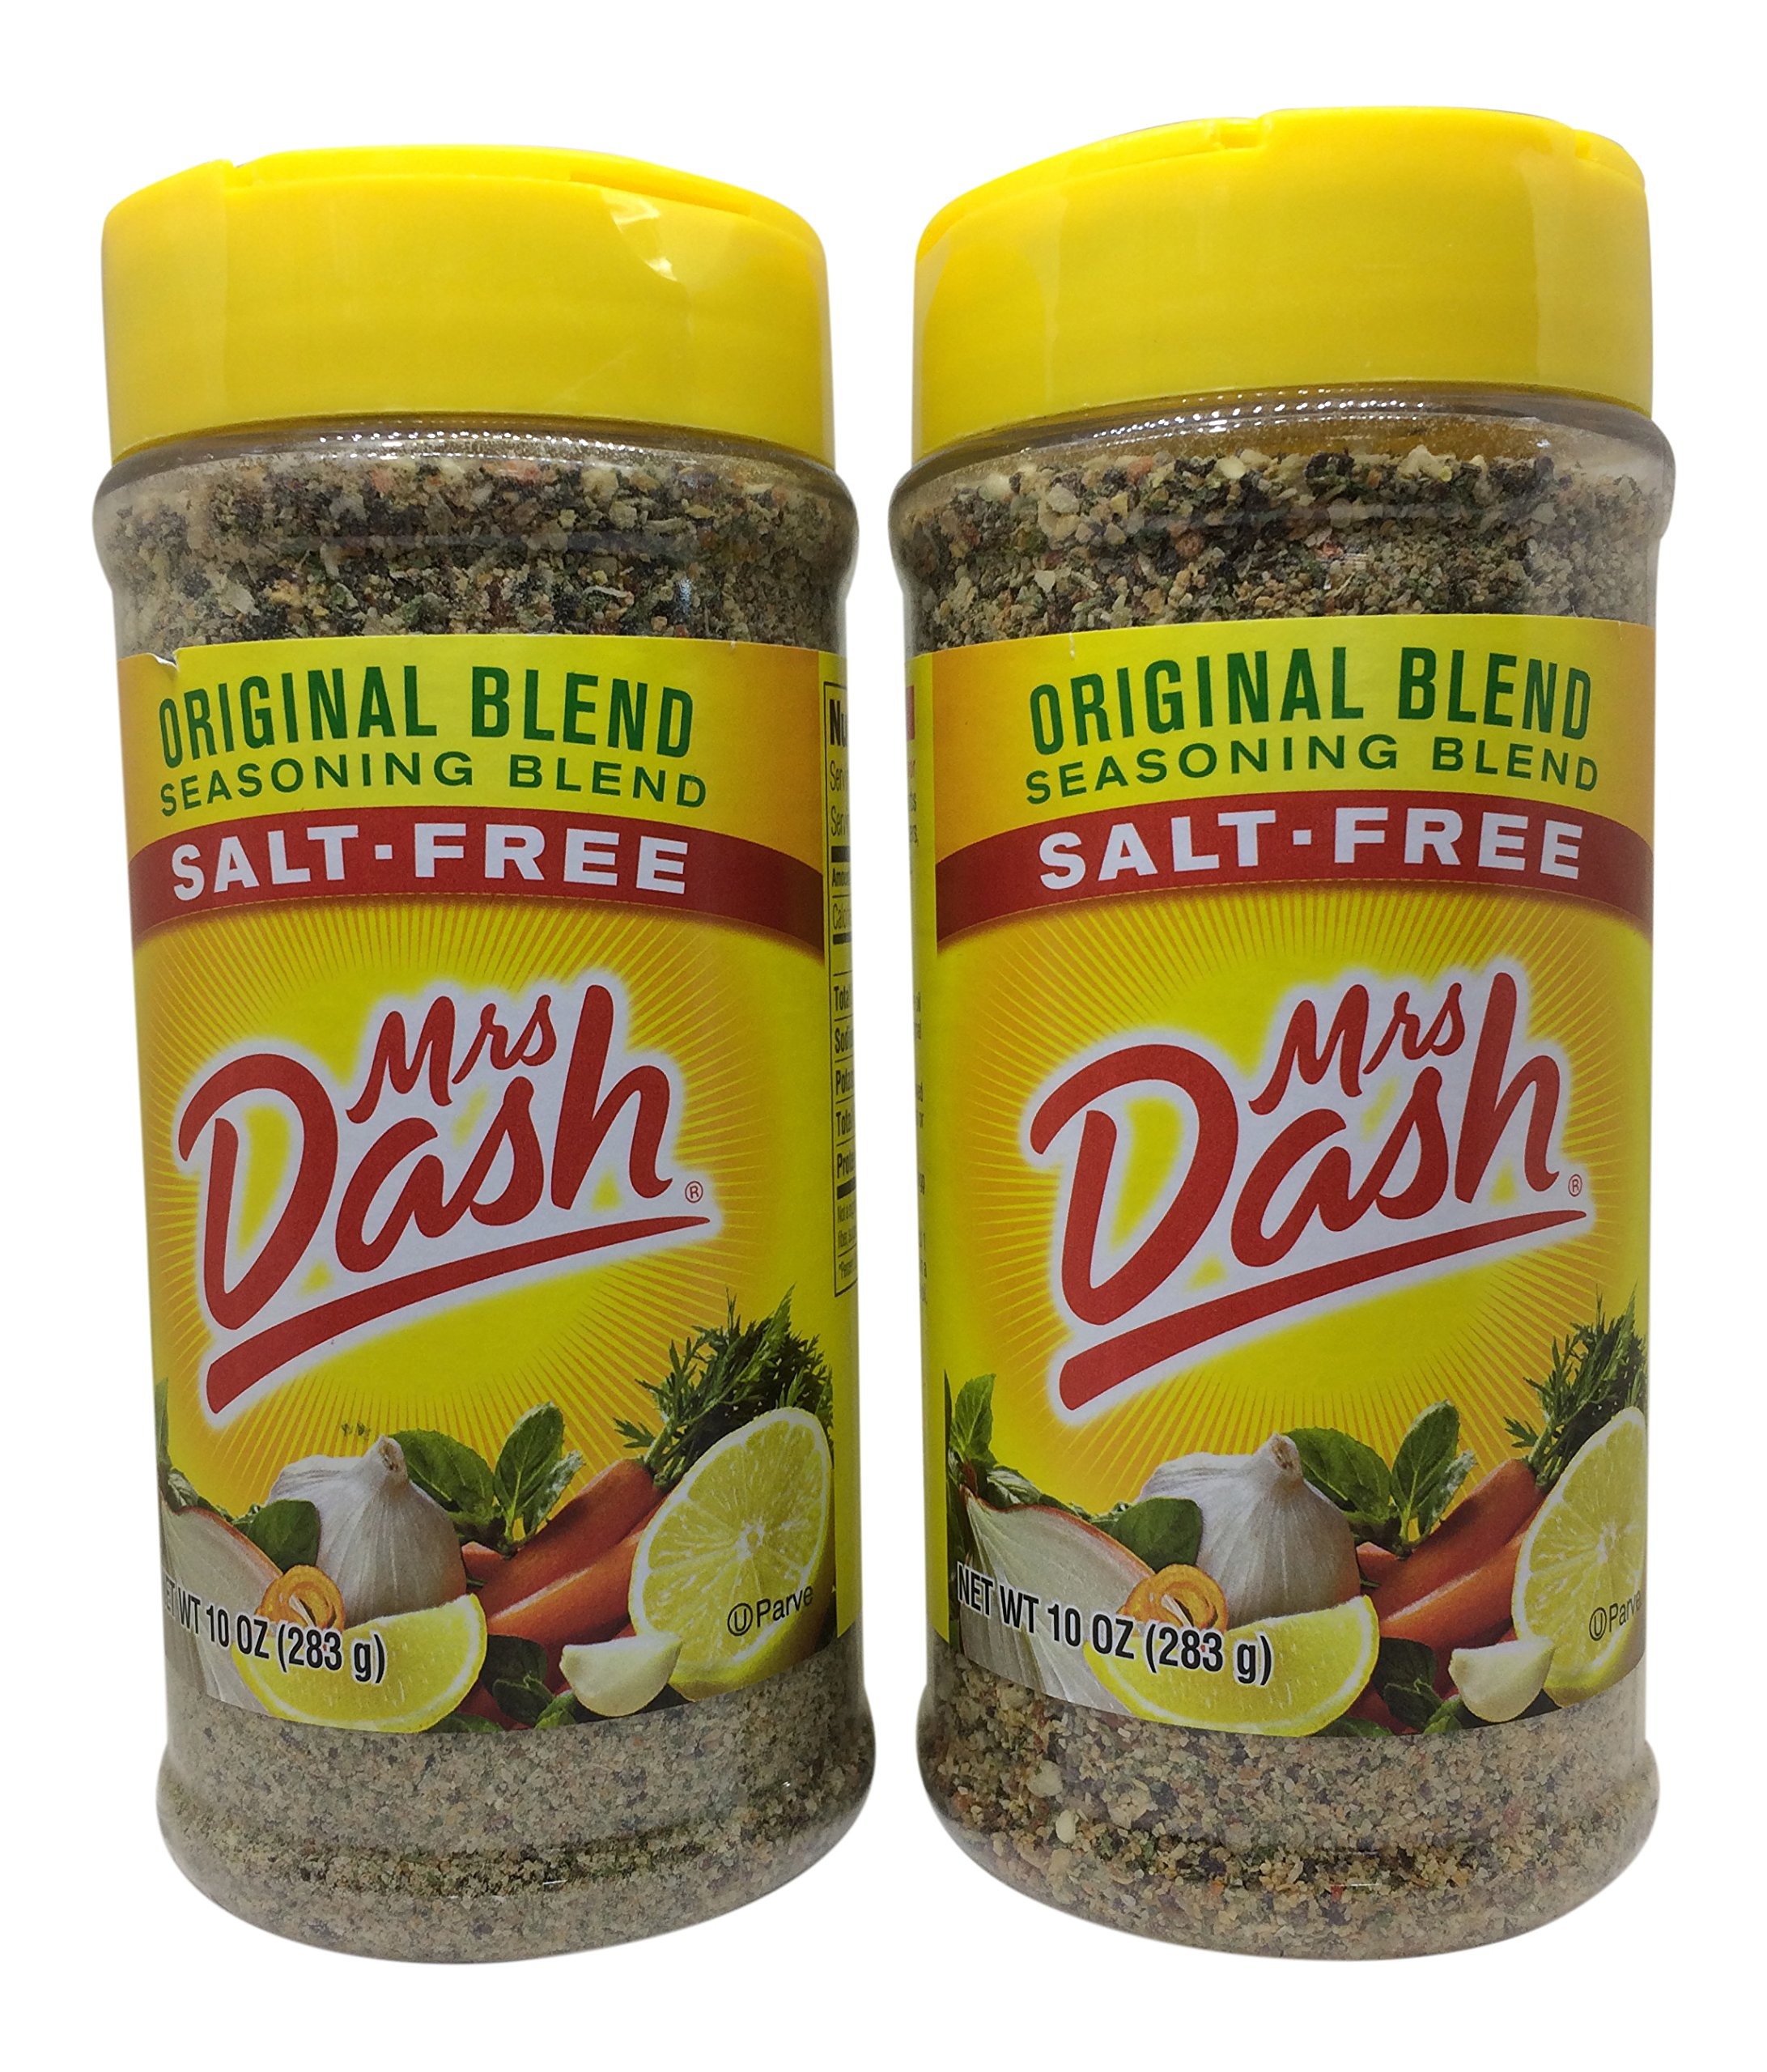
Item Name: Mrs. Dash Original Seasoning Blend 10 ounce (2 Pack)
Value: 20.0
Unit: Fl Oz

Price: 17.99